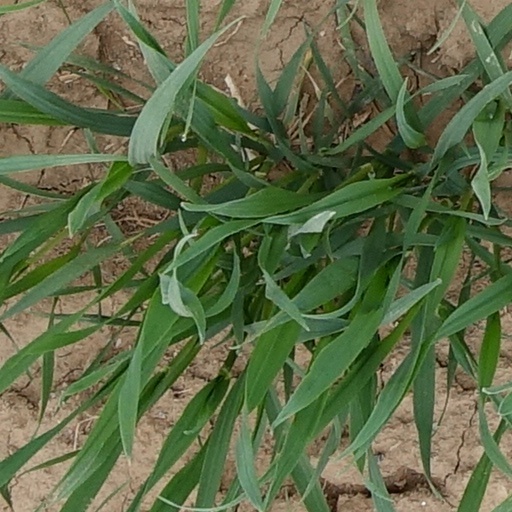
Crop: wheat